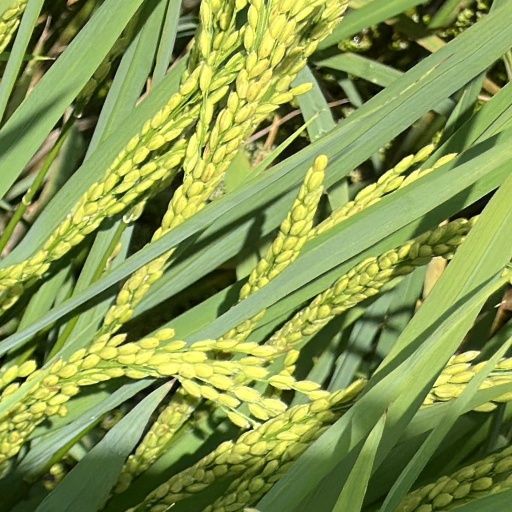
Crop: rice